INS Vikrant (2013)

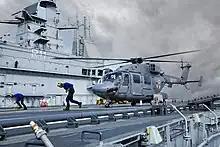

"Vikrant"s air group can consist up to 22 Rafale M fighters and up to 4 Kamov Ka-31, or 2 HAL Dhruv NUH or 4 MH-60R helicopters.